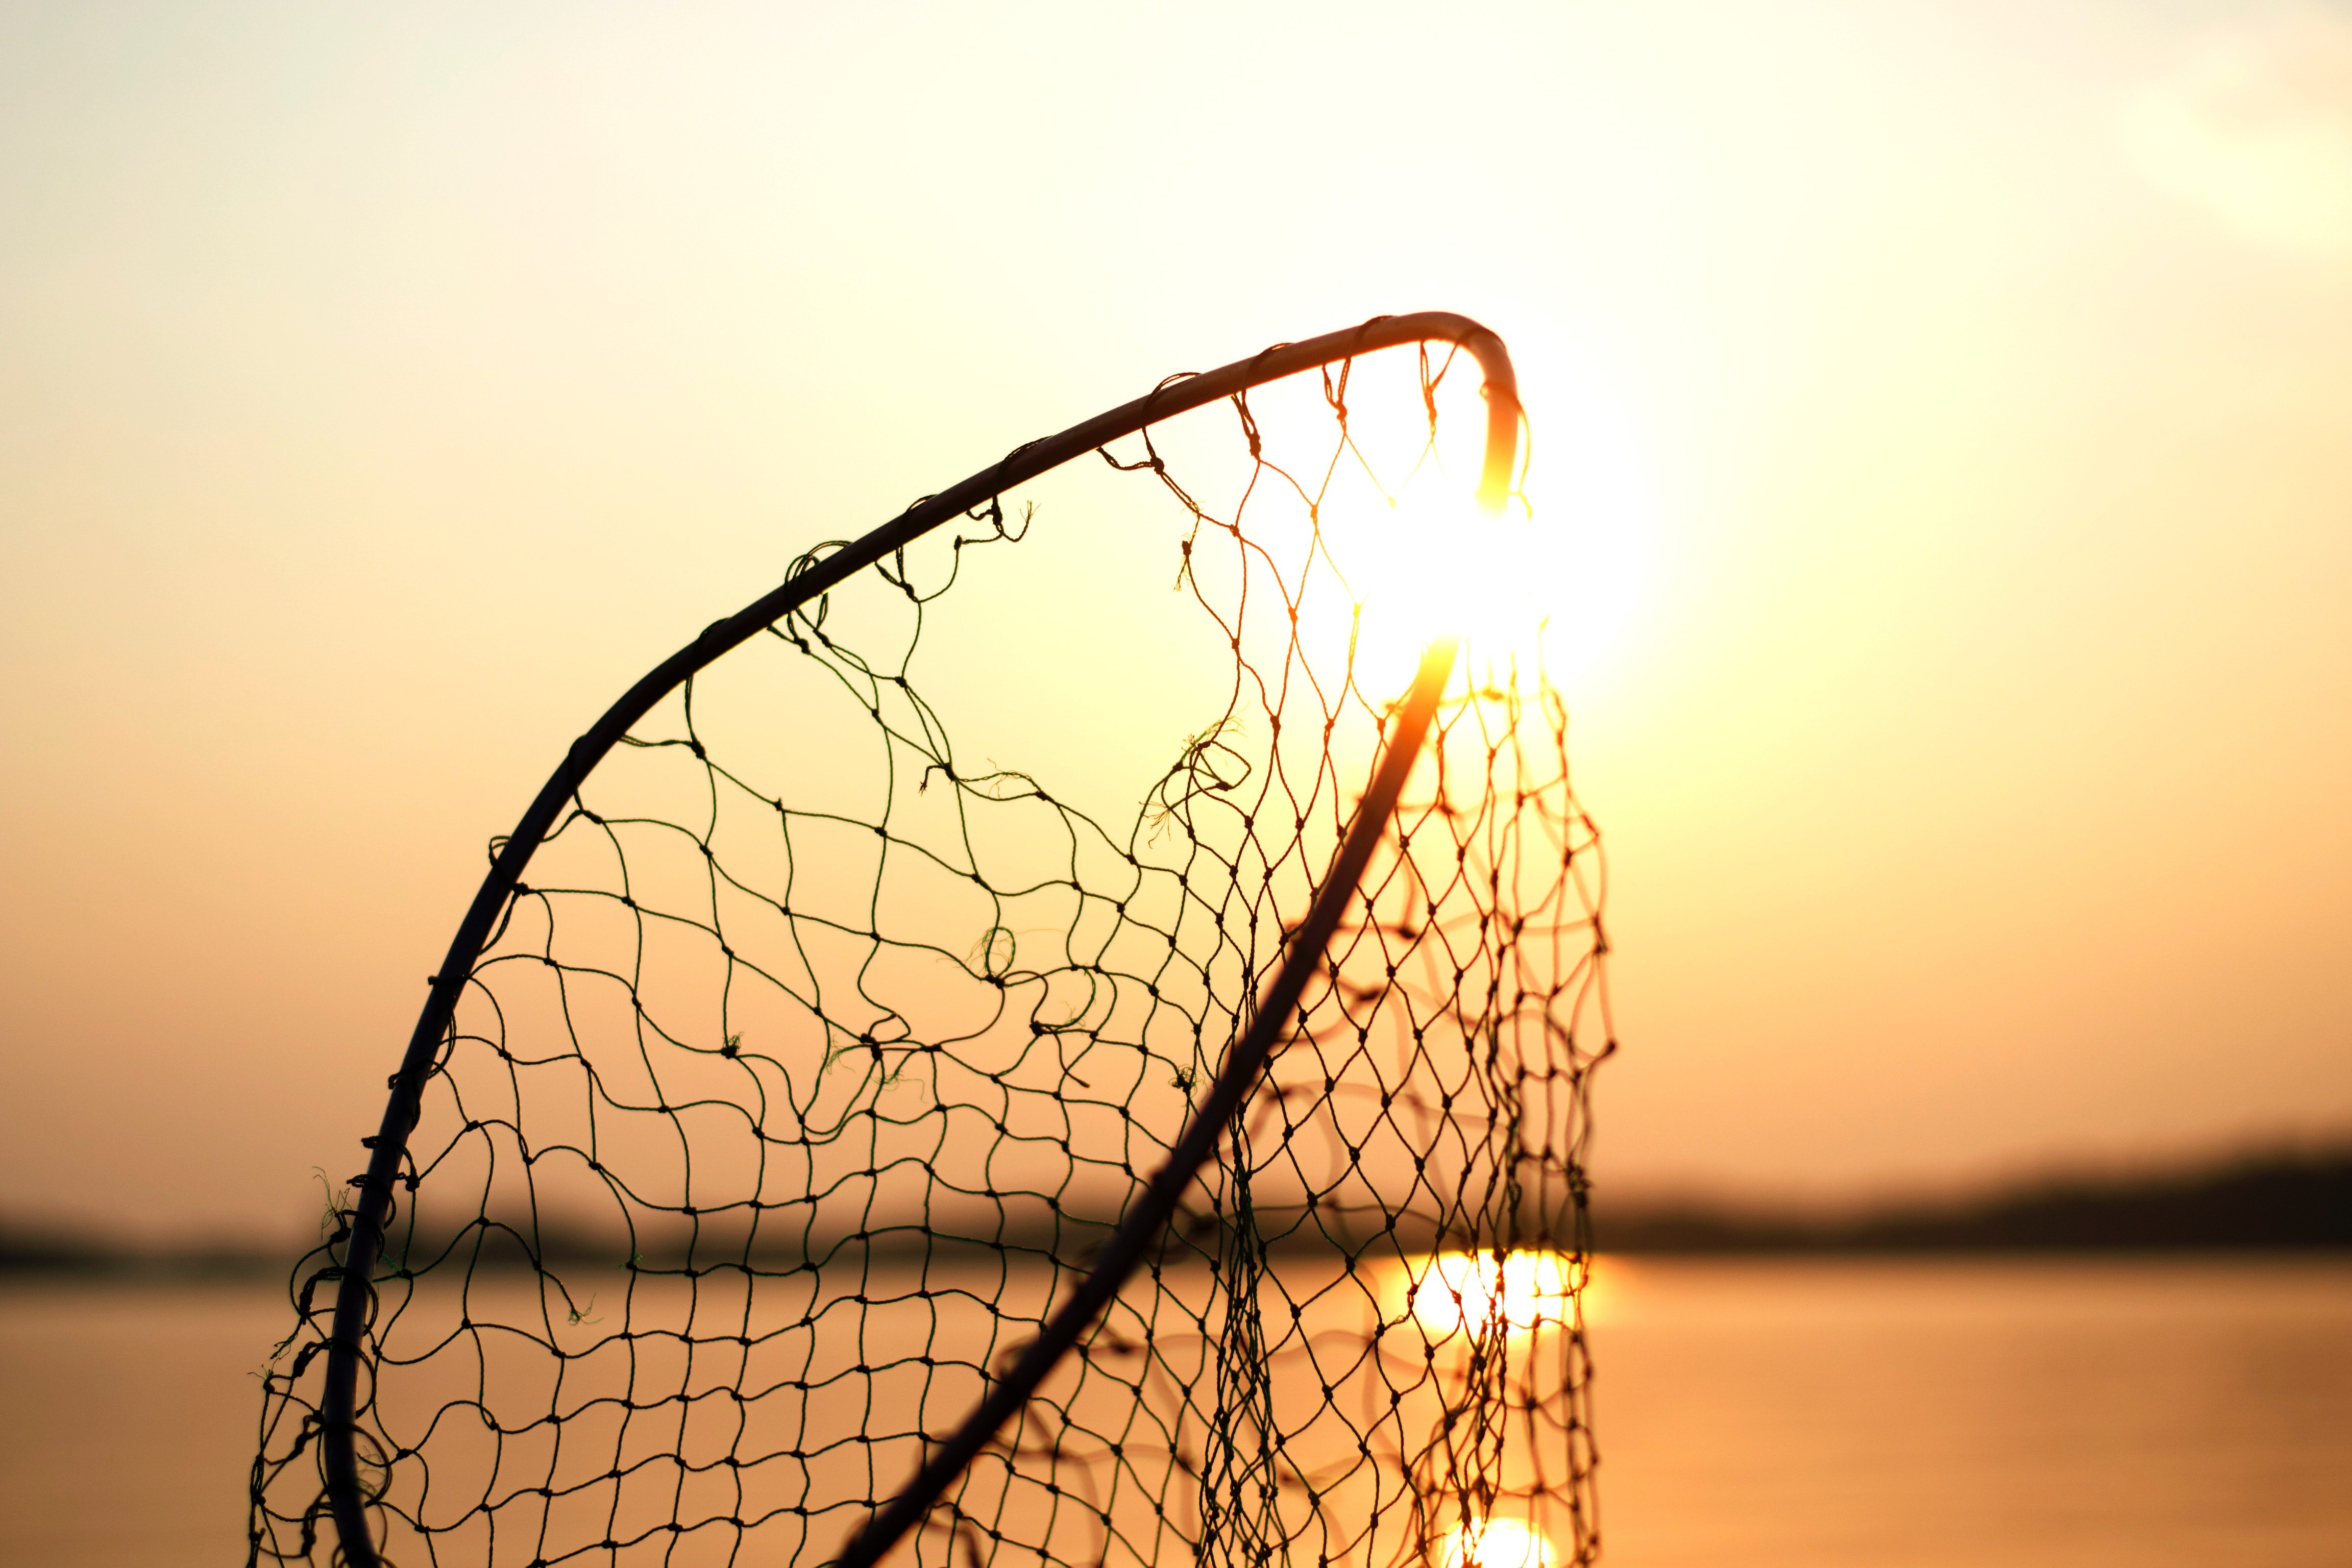
water, net, morning, sky, sunset, sunrise, sunlight, horizon, sun